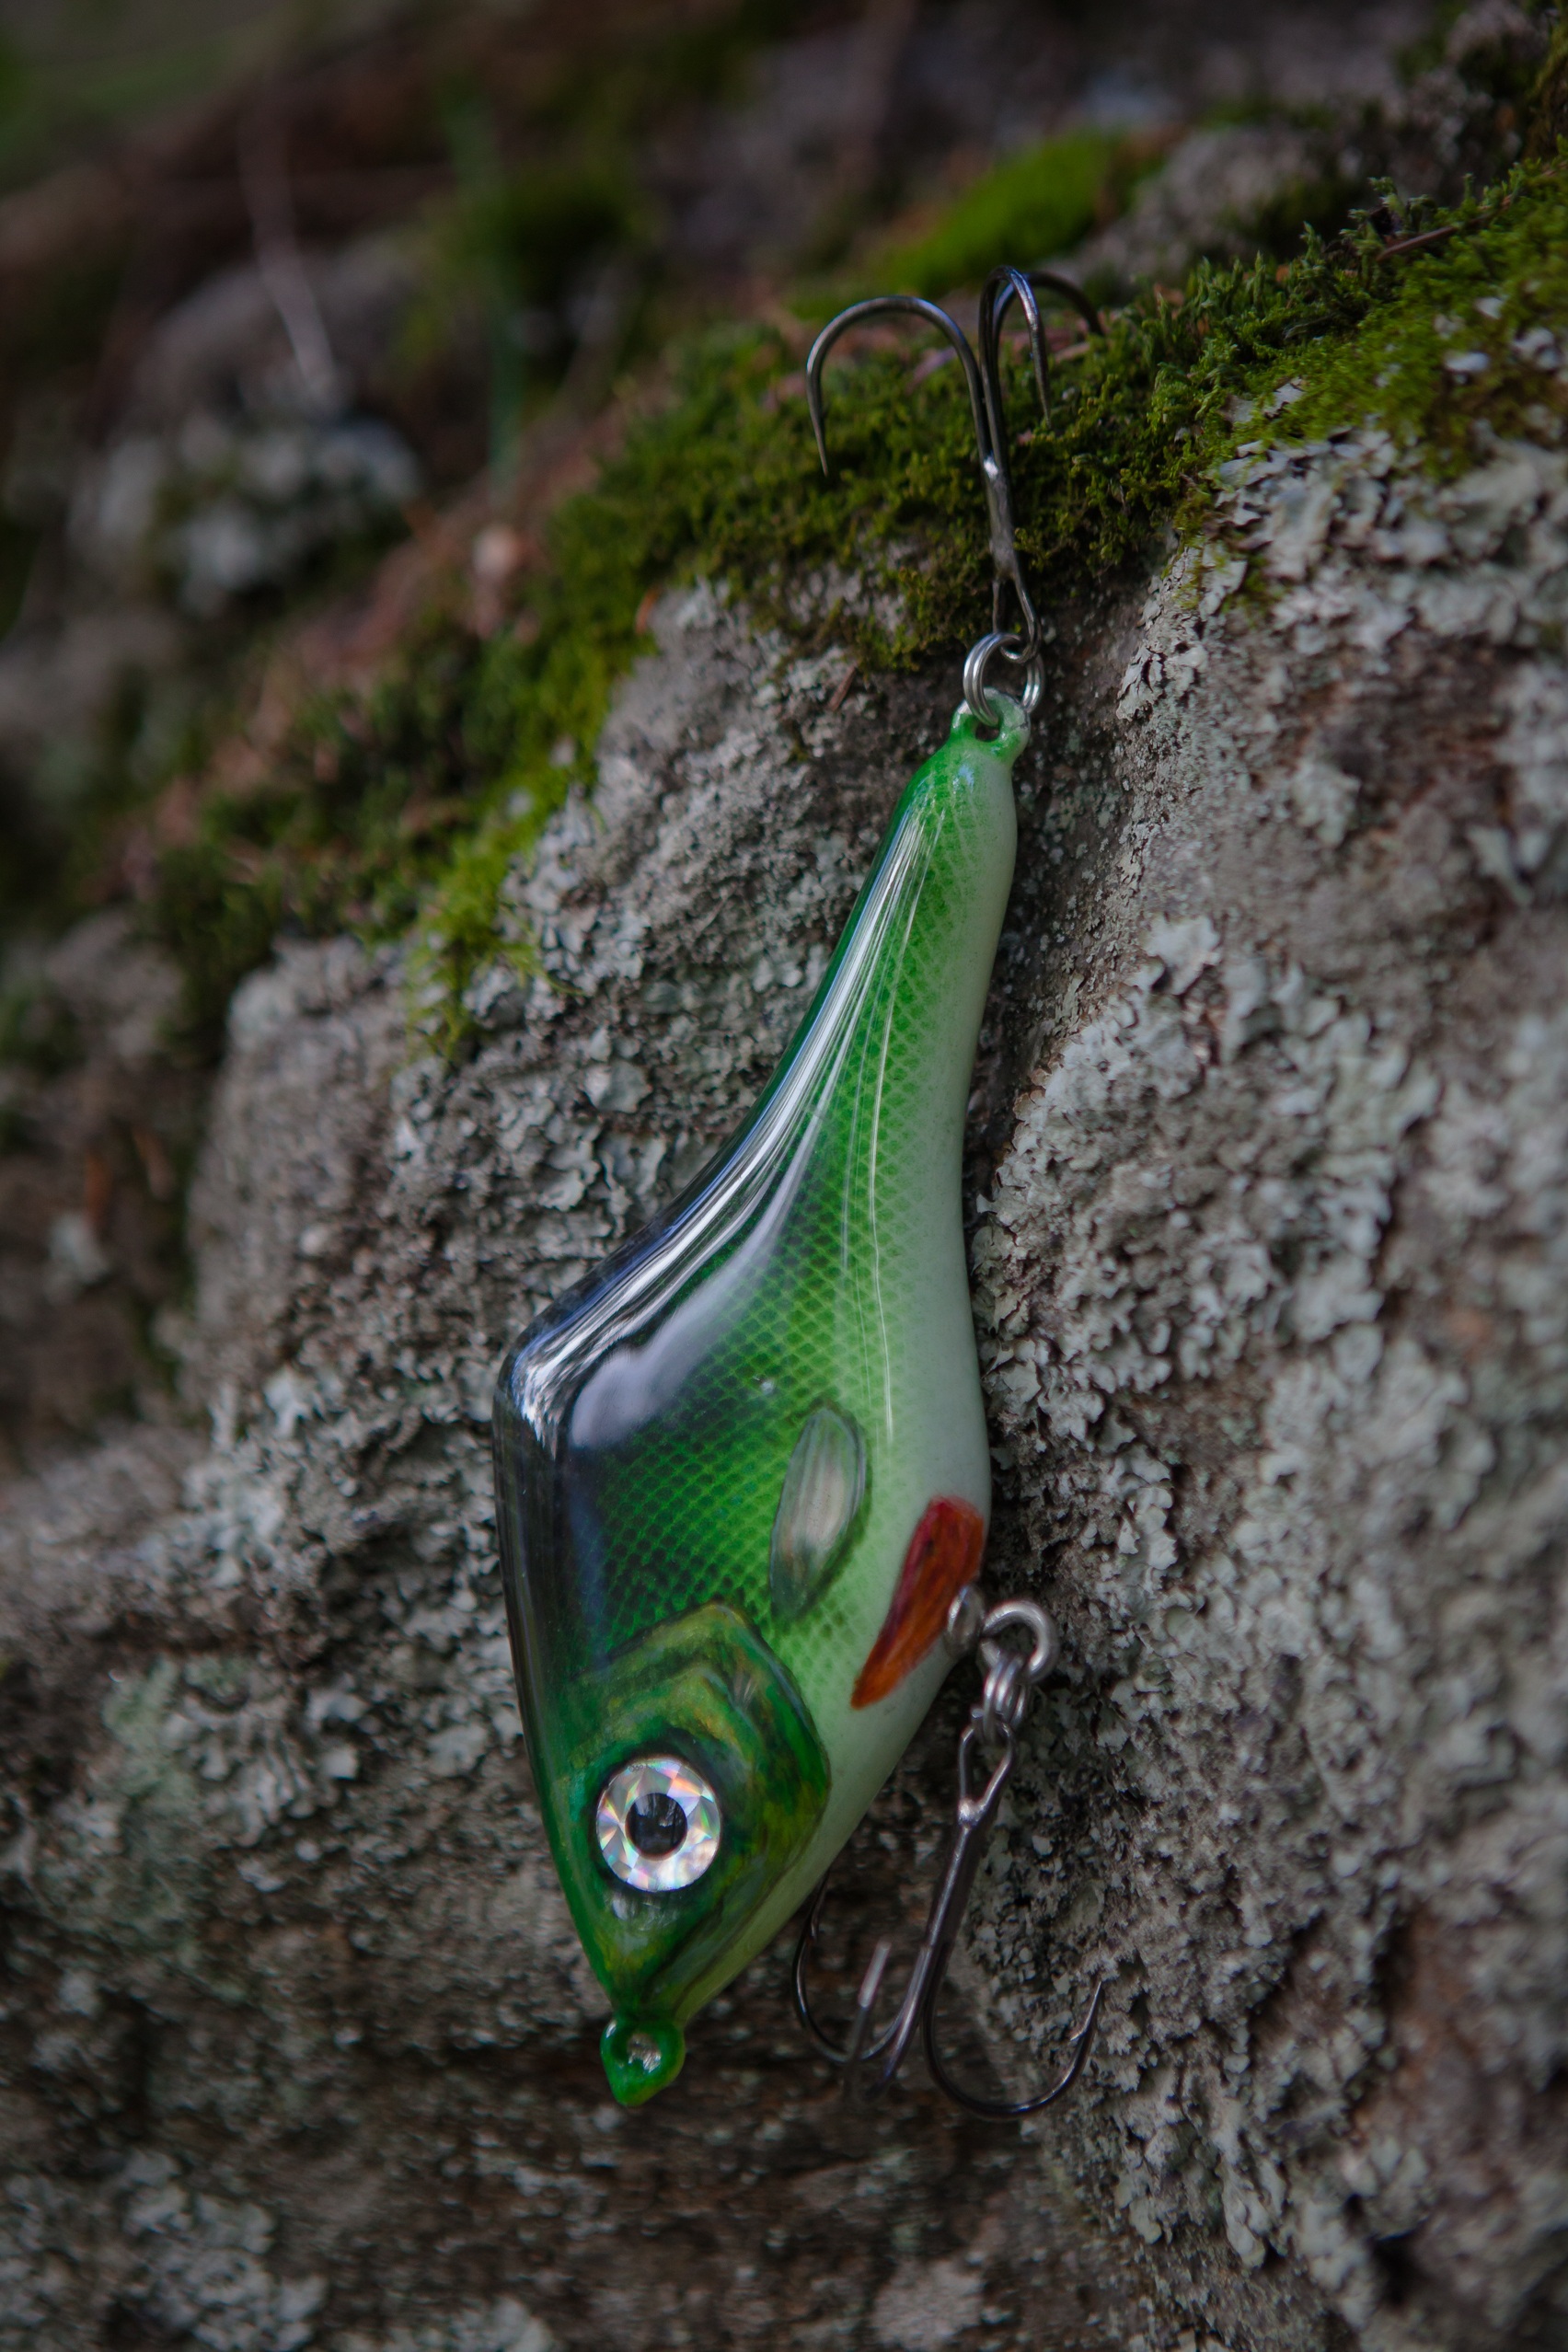
leaf, flower, green, fishing, insect, pike, macro photography, features, fishing lures